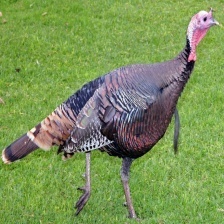
Species: WILD TURKEY
Scientific name: MELEAGRIS GALLOPAVO